Submarine

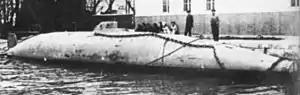
"Peral" at Cartagena, 1888

A reliable means of propulsion for the submerged vessel was only made possible in the 1880s with the advent of the necessary electric battery technology. The first electrically powered boats were built by Isaac Peral y Caballero in Spain (who built ), Dupuy de Lôme (who built ) and Gustave Zédé (who built "Sirène") in France, and James Franklin Waddington (who built "Porpoise") in England. Peral's design featured torpedoes and other systems that later became standard in submarines.